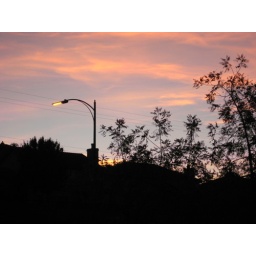
I noticed the street light had come on and it was almost the same color as the orange in the sky